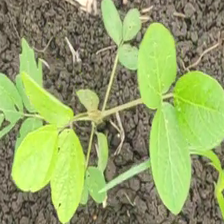
Weed species: Asian_Pigeonwings_(Clitoria Ternatea)